Guillermo Tritschler y Córdova

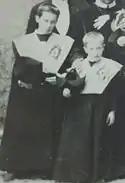
Alfonso (left) and Guillermo (right) Tritschler as children.

Tritschler was born on 6 July 1878 in San Andrés Chalchicomula, Puebla, Mexico. He was baptized, received his First Communion, and was confirmed in the same parish church of that town.